SpringSpree

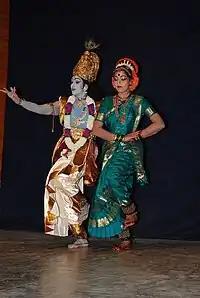
Shobha Naidu at Spring Spree 2010

It started as an intercollegiate annual sports and cultural event held between January and March. The idea was that they should have an annual gathering to showcase their skills in the non-technical aspects. The students in the college came from different regions of the country, the fest would also be instrumental in binding them together as diverse citizens of a united country. It would also serve as a platform for people to recognize and respect the diverse regions of the country for what they are. This idea gained huge prominence and it was conducted annually till the early 2000s. This was the first ever cultural fest in the whole of South India and has maintained ranks among its best few.